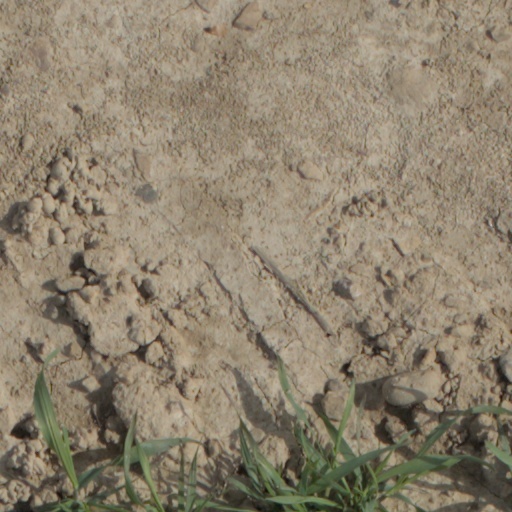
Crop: wheat